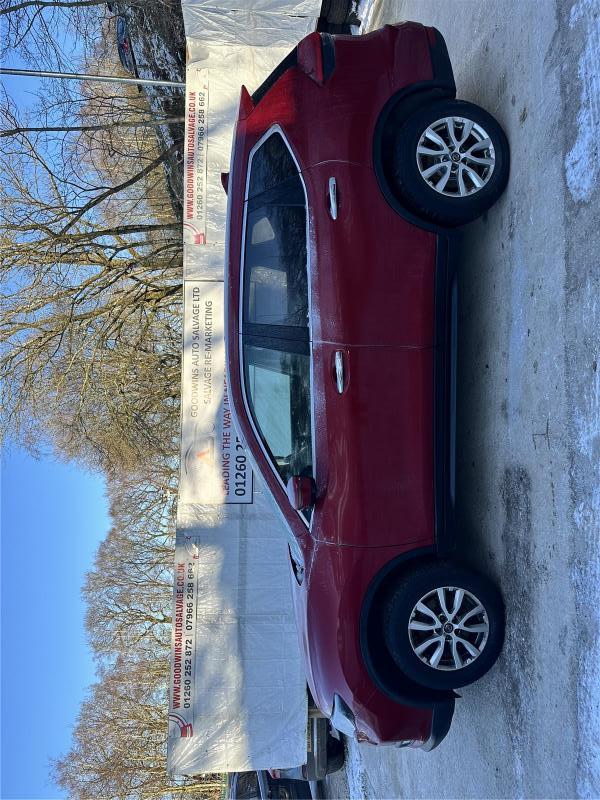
Aucun dommage détecté.
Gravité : aucun